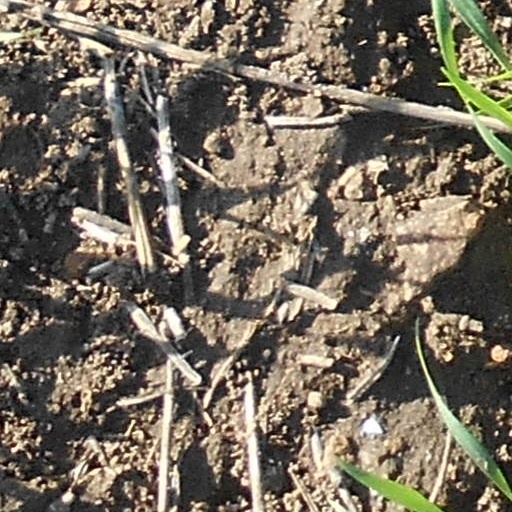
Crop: wheat